International Red Cross and Red Crescent Movement

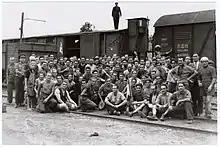
Budapest 1945. Repatriation of 2,000 Italian prisoners of war.

On 12 August 1949, further revisions to the existing two Geneva Conventions were adopted. An additional convention "for the Amelioration of the Condition of Wounded, Sick and Shipwrecked Members of Armed Forces at Sea", now called the second Geneva Convention, was brought under the Geneva Convention umbrella as a successor to the 1907 Hague Convention X. The 1929 Geneva convention "relative to the Treatment of Prisoners of War" may have been the second Geneva Convention from a historical point of view (because it was actually formulated in Geneva), but after 1949 it came to be called the third Convention because it came later chronologically than the Hague Convention. Reacting to the experience of World War II, the Fourth Geneva Convention, a new Convention "relative to the Protection of Civilian Persons in Time of War", was established. Also, the additional protocols of 8 June 1977 were intended to make the conventions apply to internal conflicts such as civil wars. Today, the four conventions and their added protocols contain more than 600 articles, while there were only 10 articles in the first 1864 convention.